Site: brandenburg
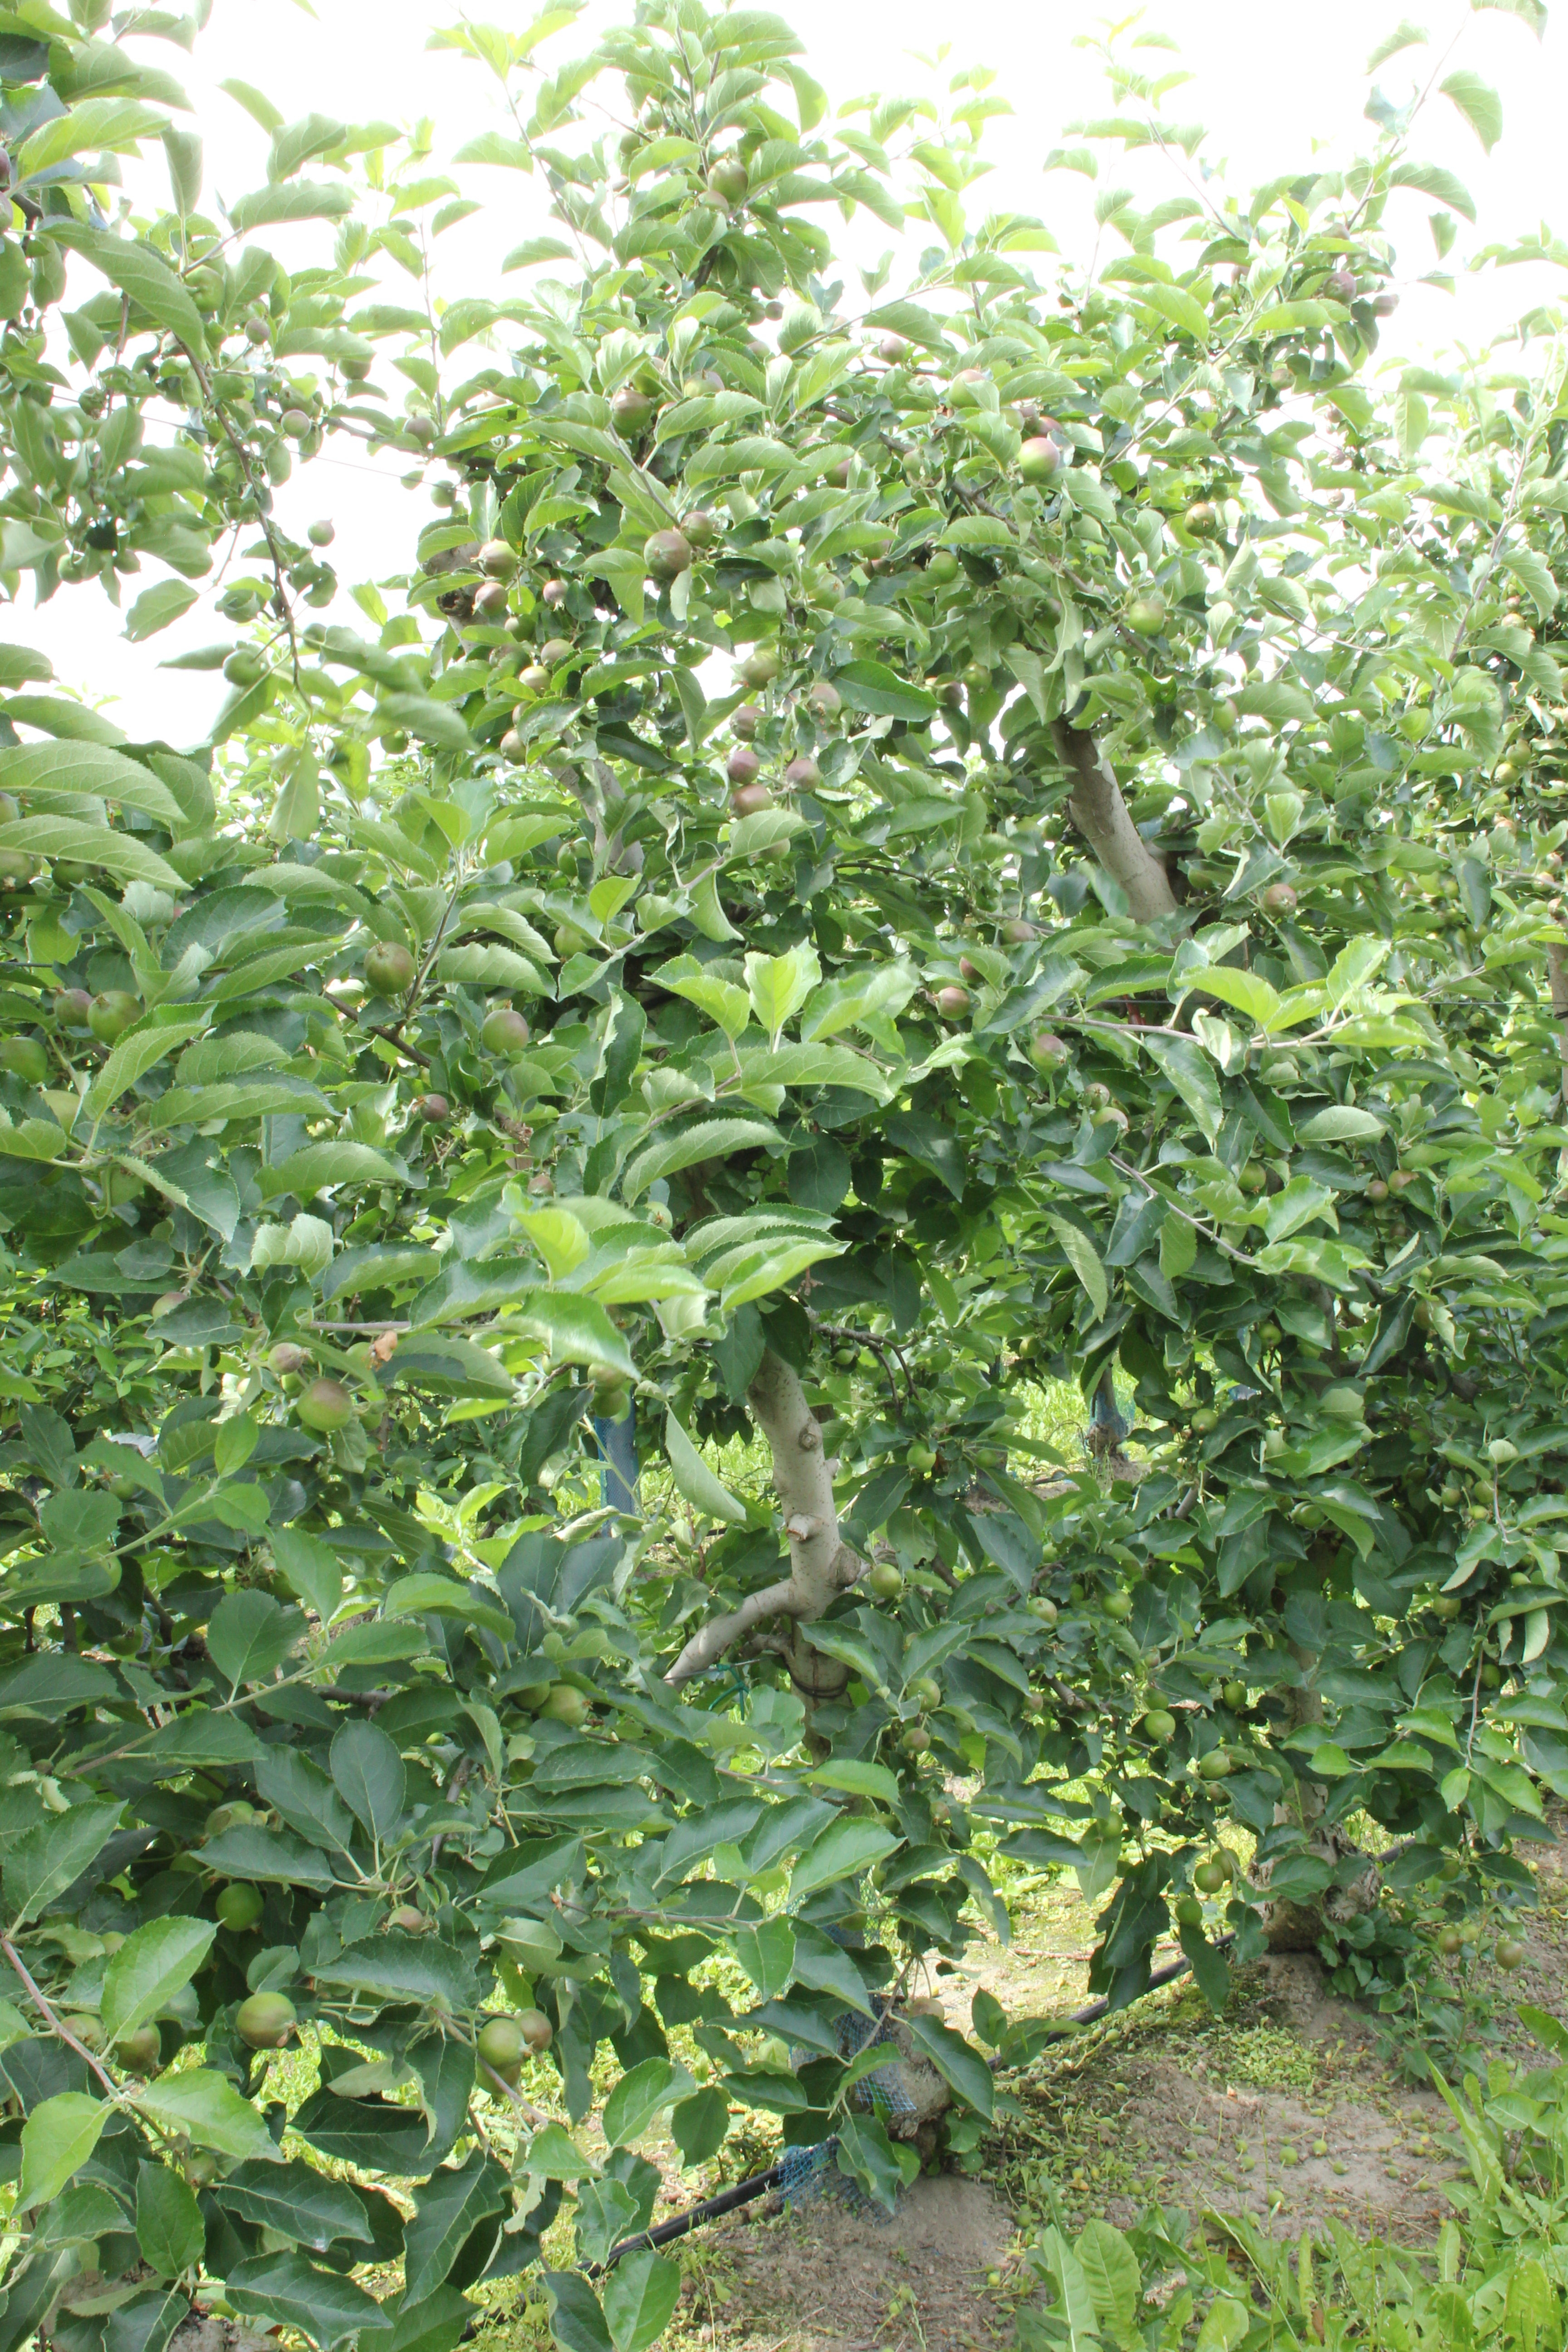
Growth stage (BBCH 73): Development of fruit